Euphorbia milii

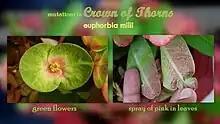
Mutation in Crown of thorns

The sap is moderately poisonous, and causes irritation on contact with skin or eyes. If ingested, it causes severe stomach pain, irritation of the throat and mouth, and vomiting. The poisonous ingredients have been identified as phorbol esters. It is very toxic to domesticated animals such as, horses, sheep, cats and dogs. For humans it is mildly toxic and only acts as an irritant.